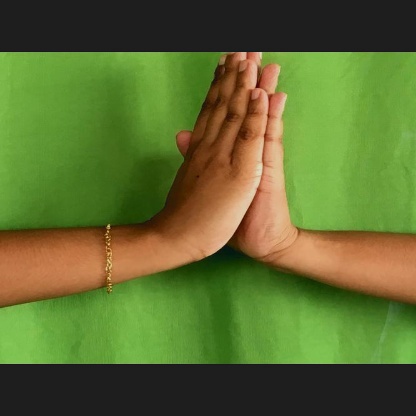
Mudra: Anjali